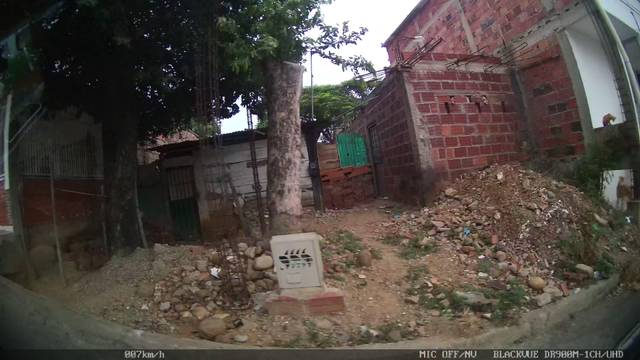
Region: Colombia
Coordinates: 7.897, -72.524